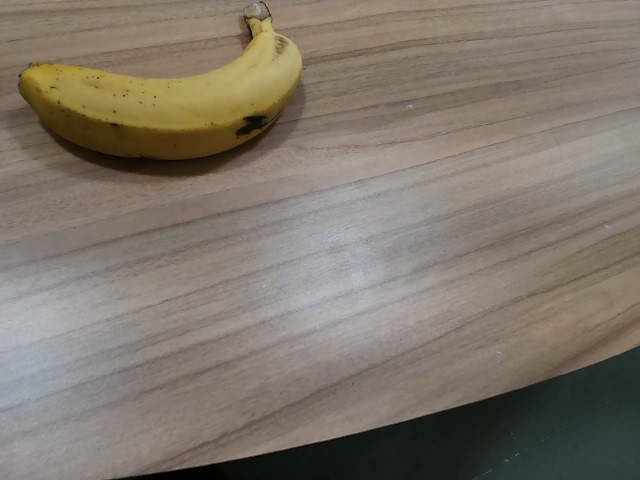
Label: Ripe_Banana